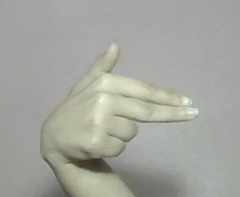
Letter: ghain